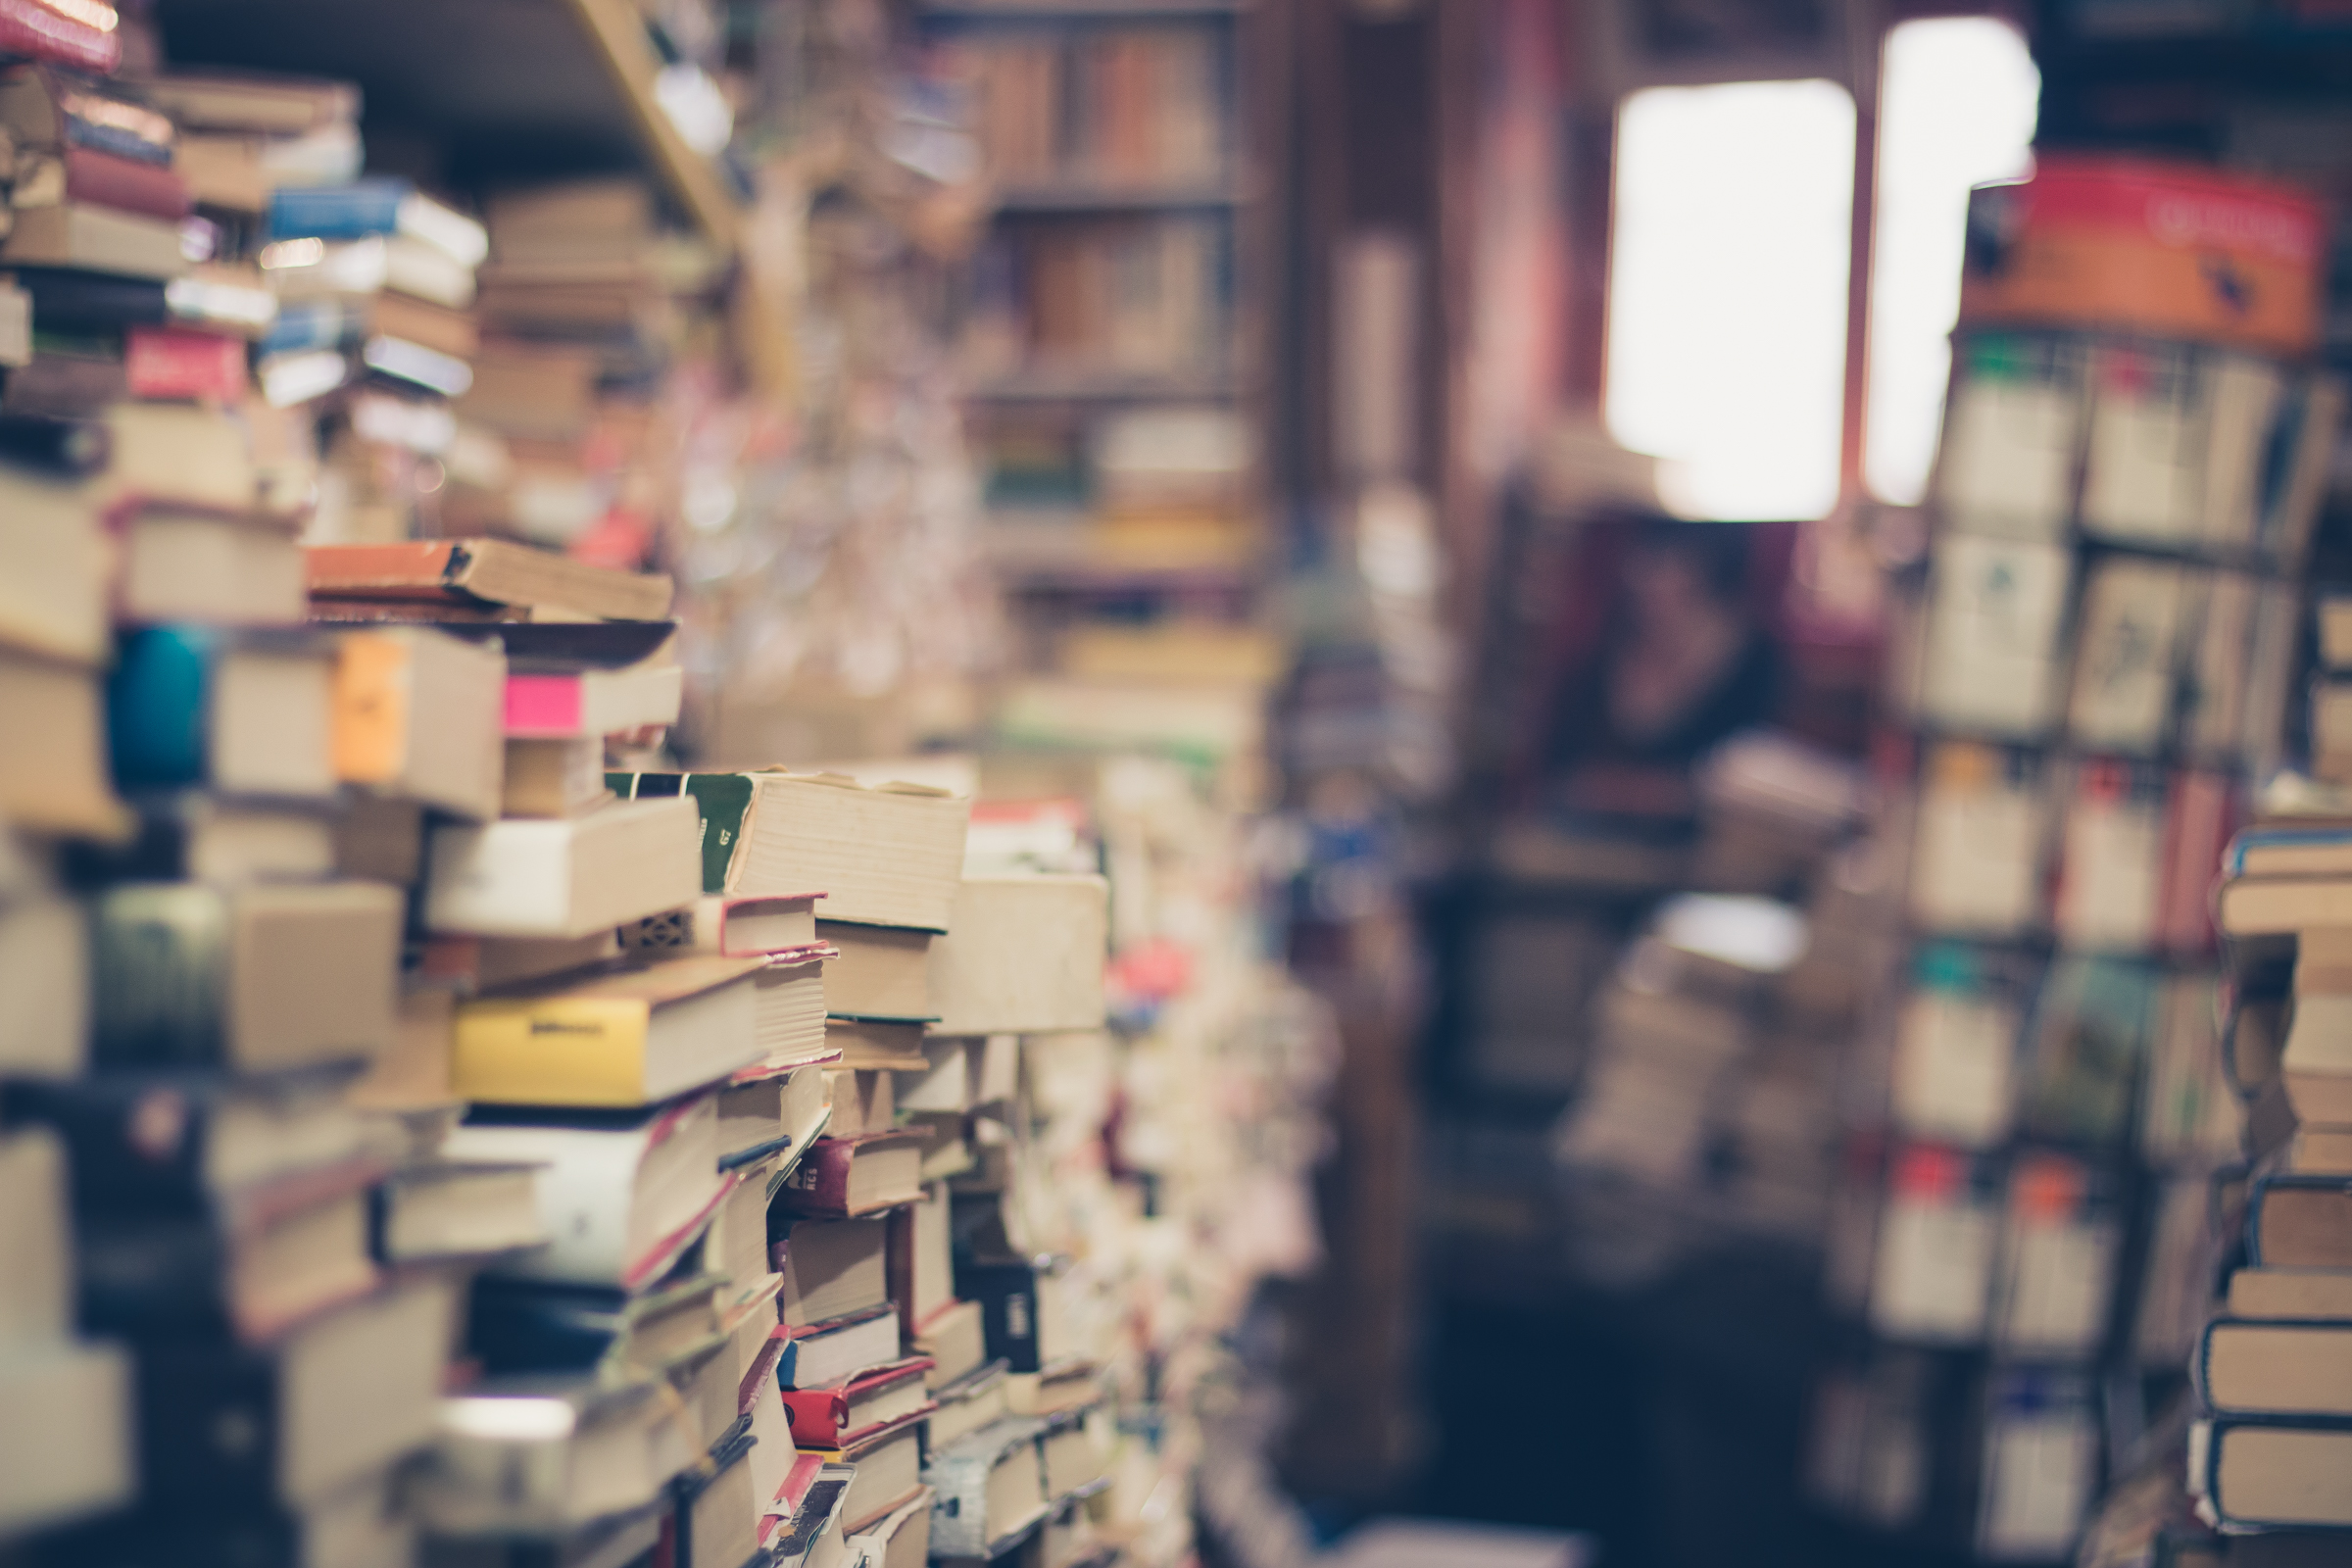
street, pile, shop, store, color, stack, education, art, indoors, bookstore, literature, design, books, bookshop, knowledge, book stack, urban area